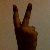
The image shows a hand gesture representing the number 2 in Indian Sign Language.